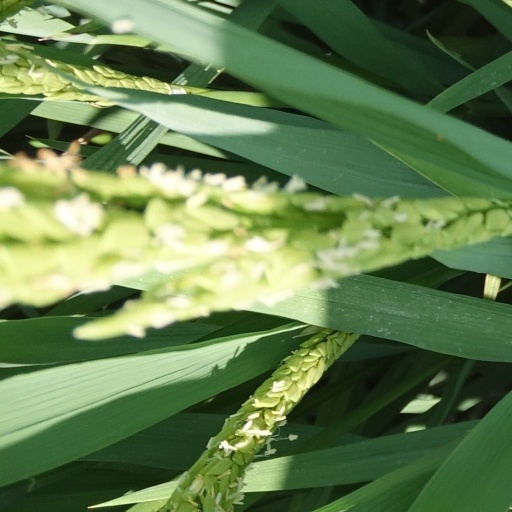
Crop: rice